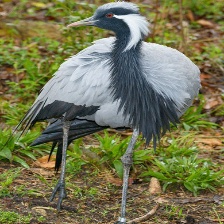
Species: DEMOISELLE CRANE
Scientific name: GRUS VIRGO
ImageNet parent category: crane